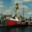
Label: ship